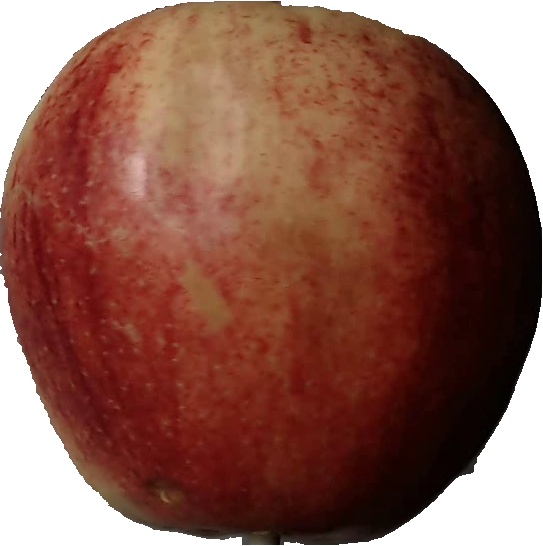
Label: apple_red_3